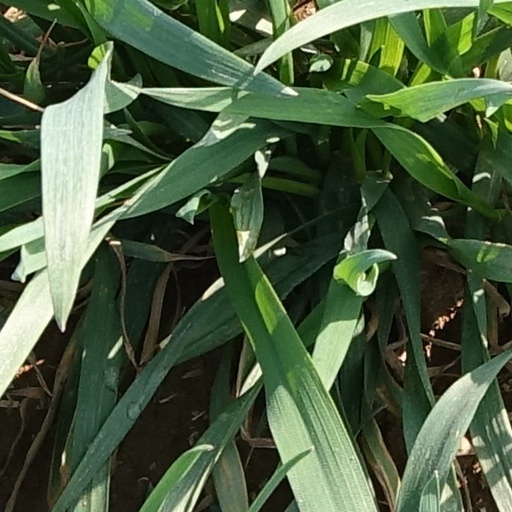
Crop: wheat